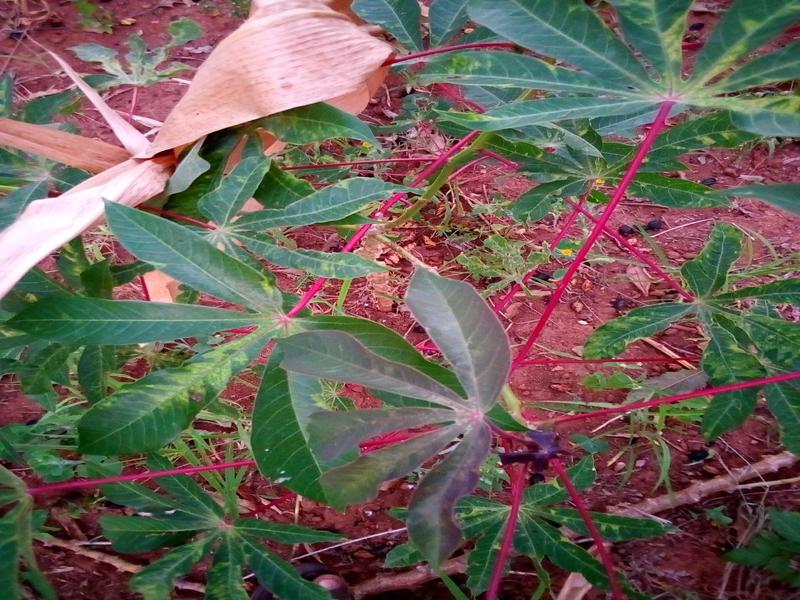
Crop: cassava
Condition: mosaic_disease